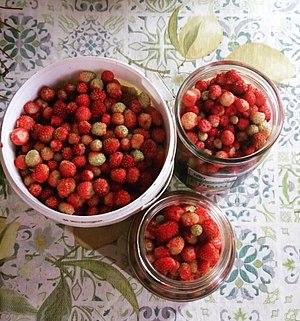
Fragaria est un genre de plantes de la famille des Rosaceae. C'est le nom générique des fraisiers.